Chiton

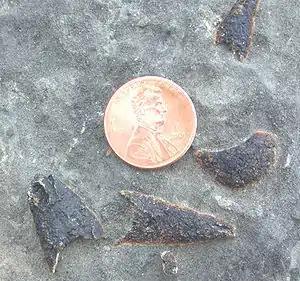
Separate plates from "Matthevia", a Late Cambrian polyplacophoran from the Hellnmaria Member of the Notch Peak Limestone, Steamboat Pass, southern House Range, Utah are shown with a US one-cent coin (19 mm in diameter).

Based on this and co-occurring fossils, one plausible hypothesis for the origin of polyplacophora has that they formed when an aberrant monoplacophoran was born with multiple centres of calcification, rather than the usual one. Selection quickly acted on the resultant conical shells to form them to overlap into protective armour; their original cones are homologous to the tips of the plates of modern chitons.